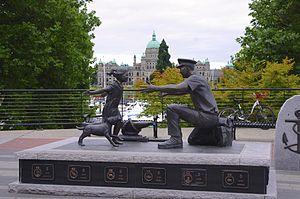
Monument dédié à la marine canadienne.